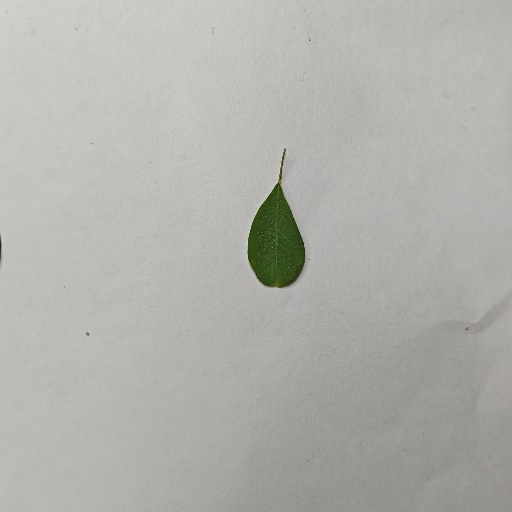
Species: Sojina
Leaf condition: Healthy Leaf